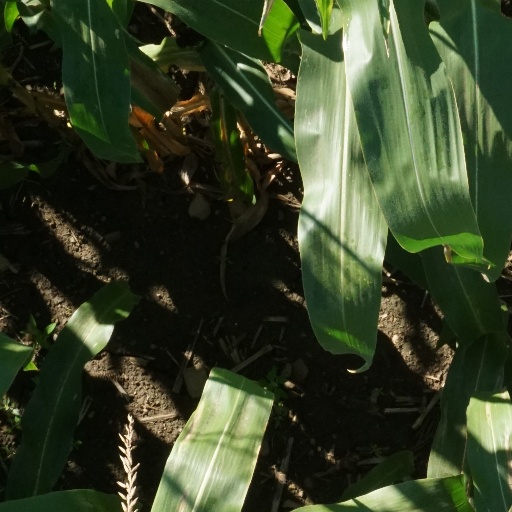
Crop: maize; corn